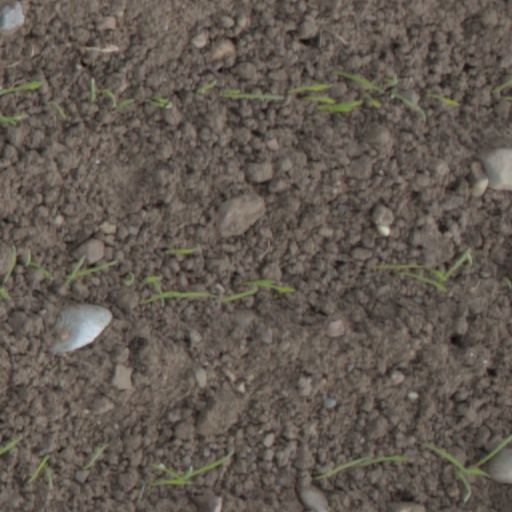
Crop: wheat